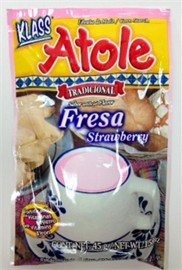
Item Name: Klass Atole Fresa Strawberry (Pack of 3)
Product Description: Klass Atole Fresa Strawberry (Pack of 3)
Value: nan
Unit: None

Price: 8.99